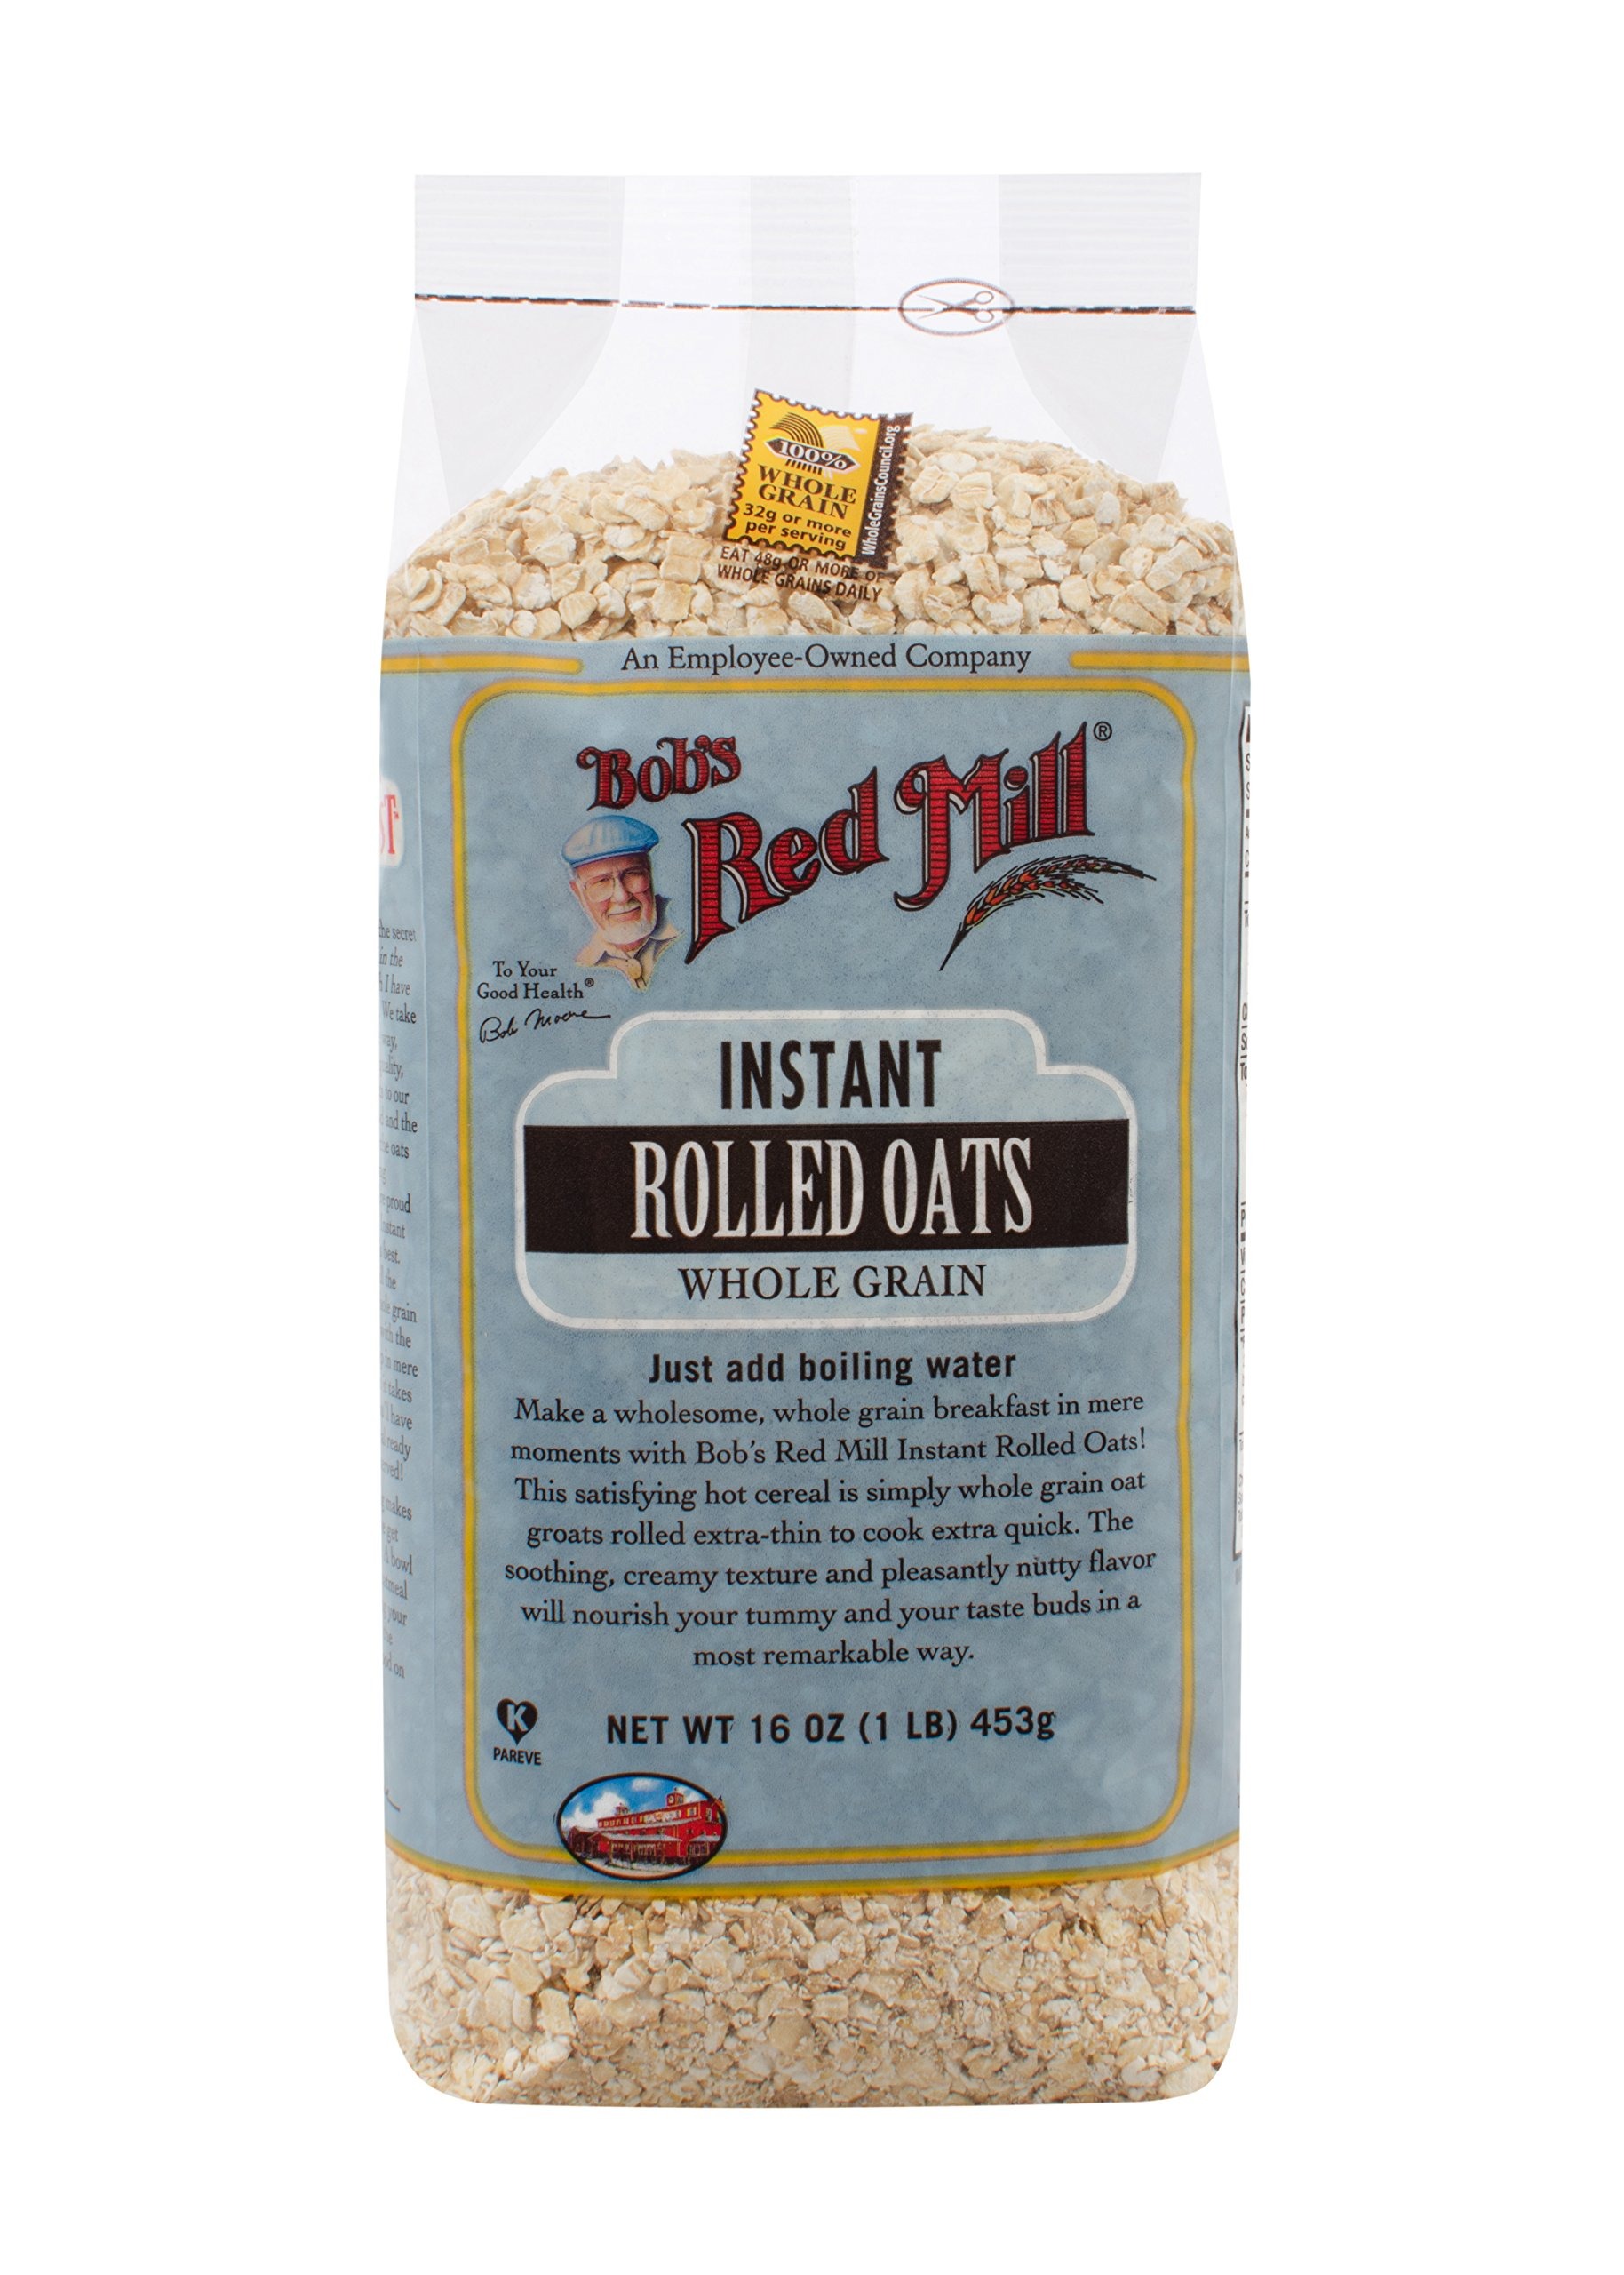
Item Name: Bob's Red Mill Oats Rolled Instant - 16 oz
Bullet Point: No Artificial Flavors, Preservatives
Value: 16.0
Unit: oz

Price: 18.91